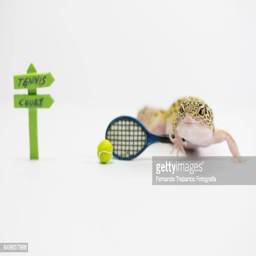
animal strikes the ball with a racket of tennis in tennis court